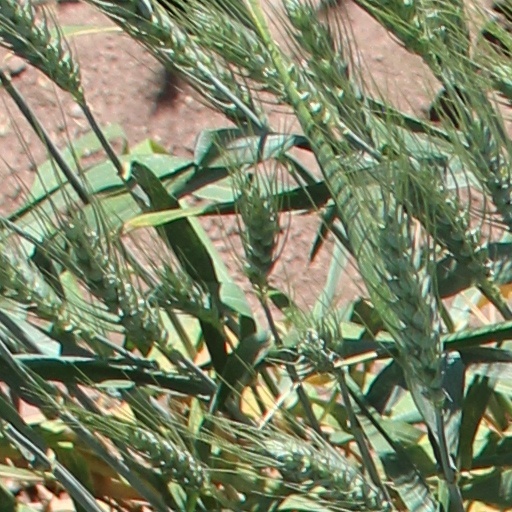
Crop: wheat